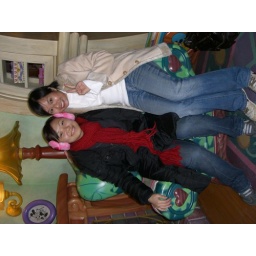
say cheezze - in daisy duck house